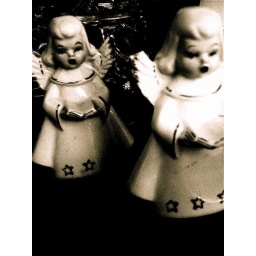
little angels, hear my cry, i've been blinded by the big blue sky